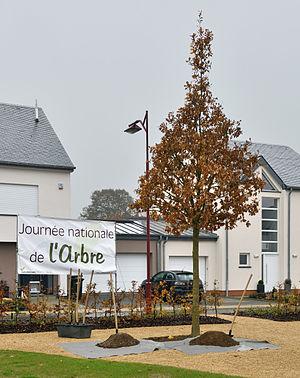
Journée nationale de l'arbre à Steinfort, Luxembourg